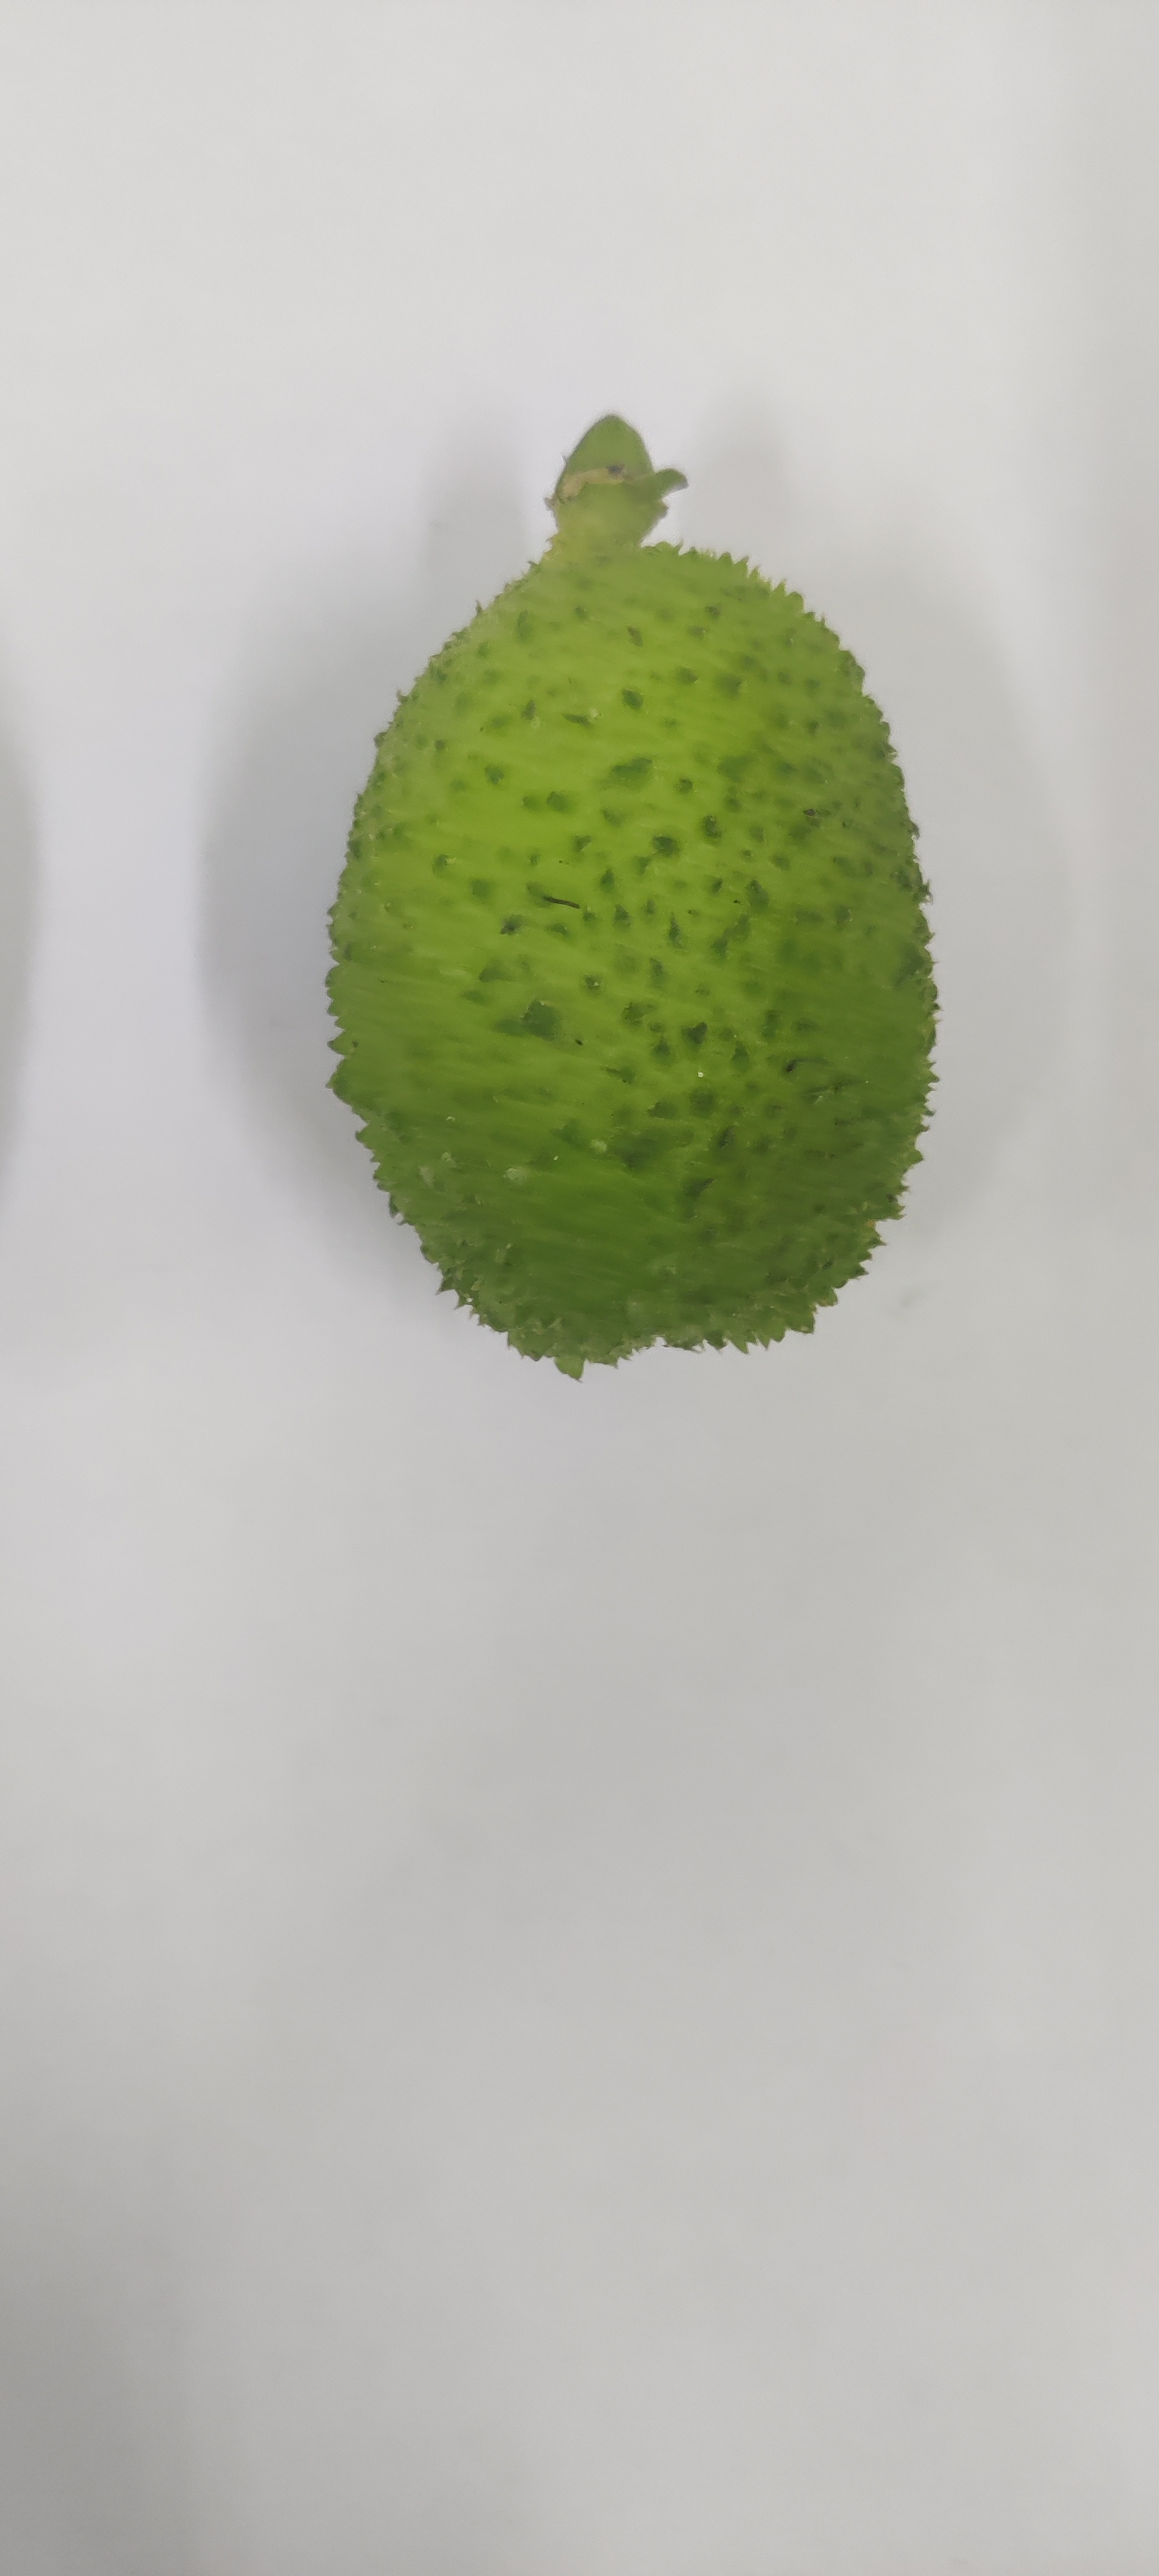
Crop: Spiny Gourd
Condition: Fresh